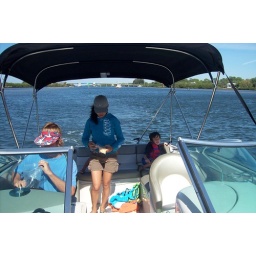
Manasaota bridge in background, boat launch